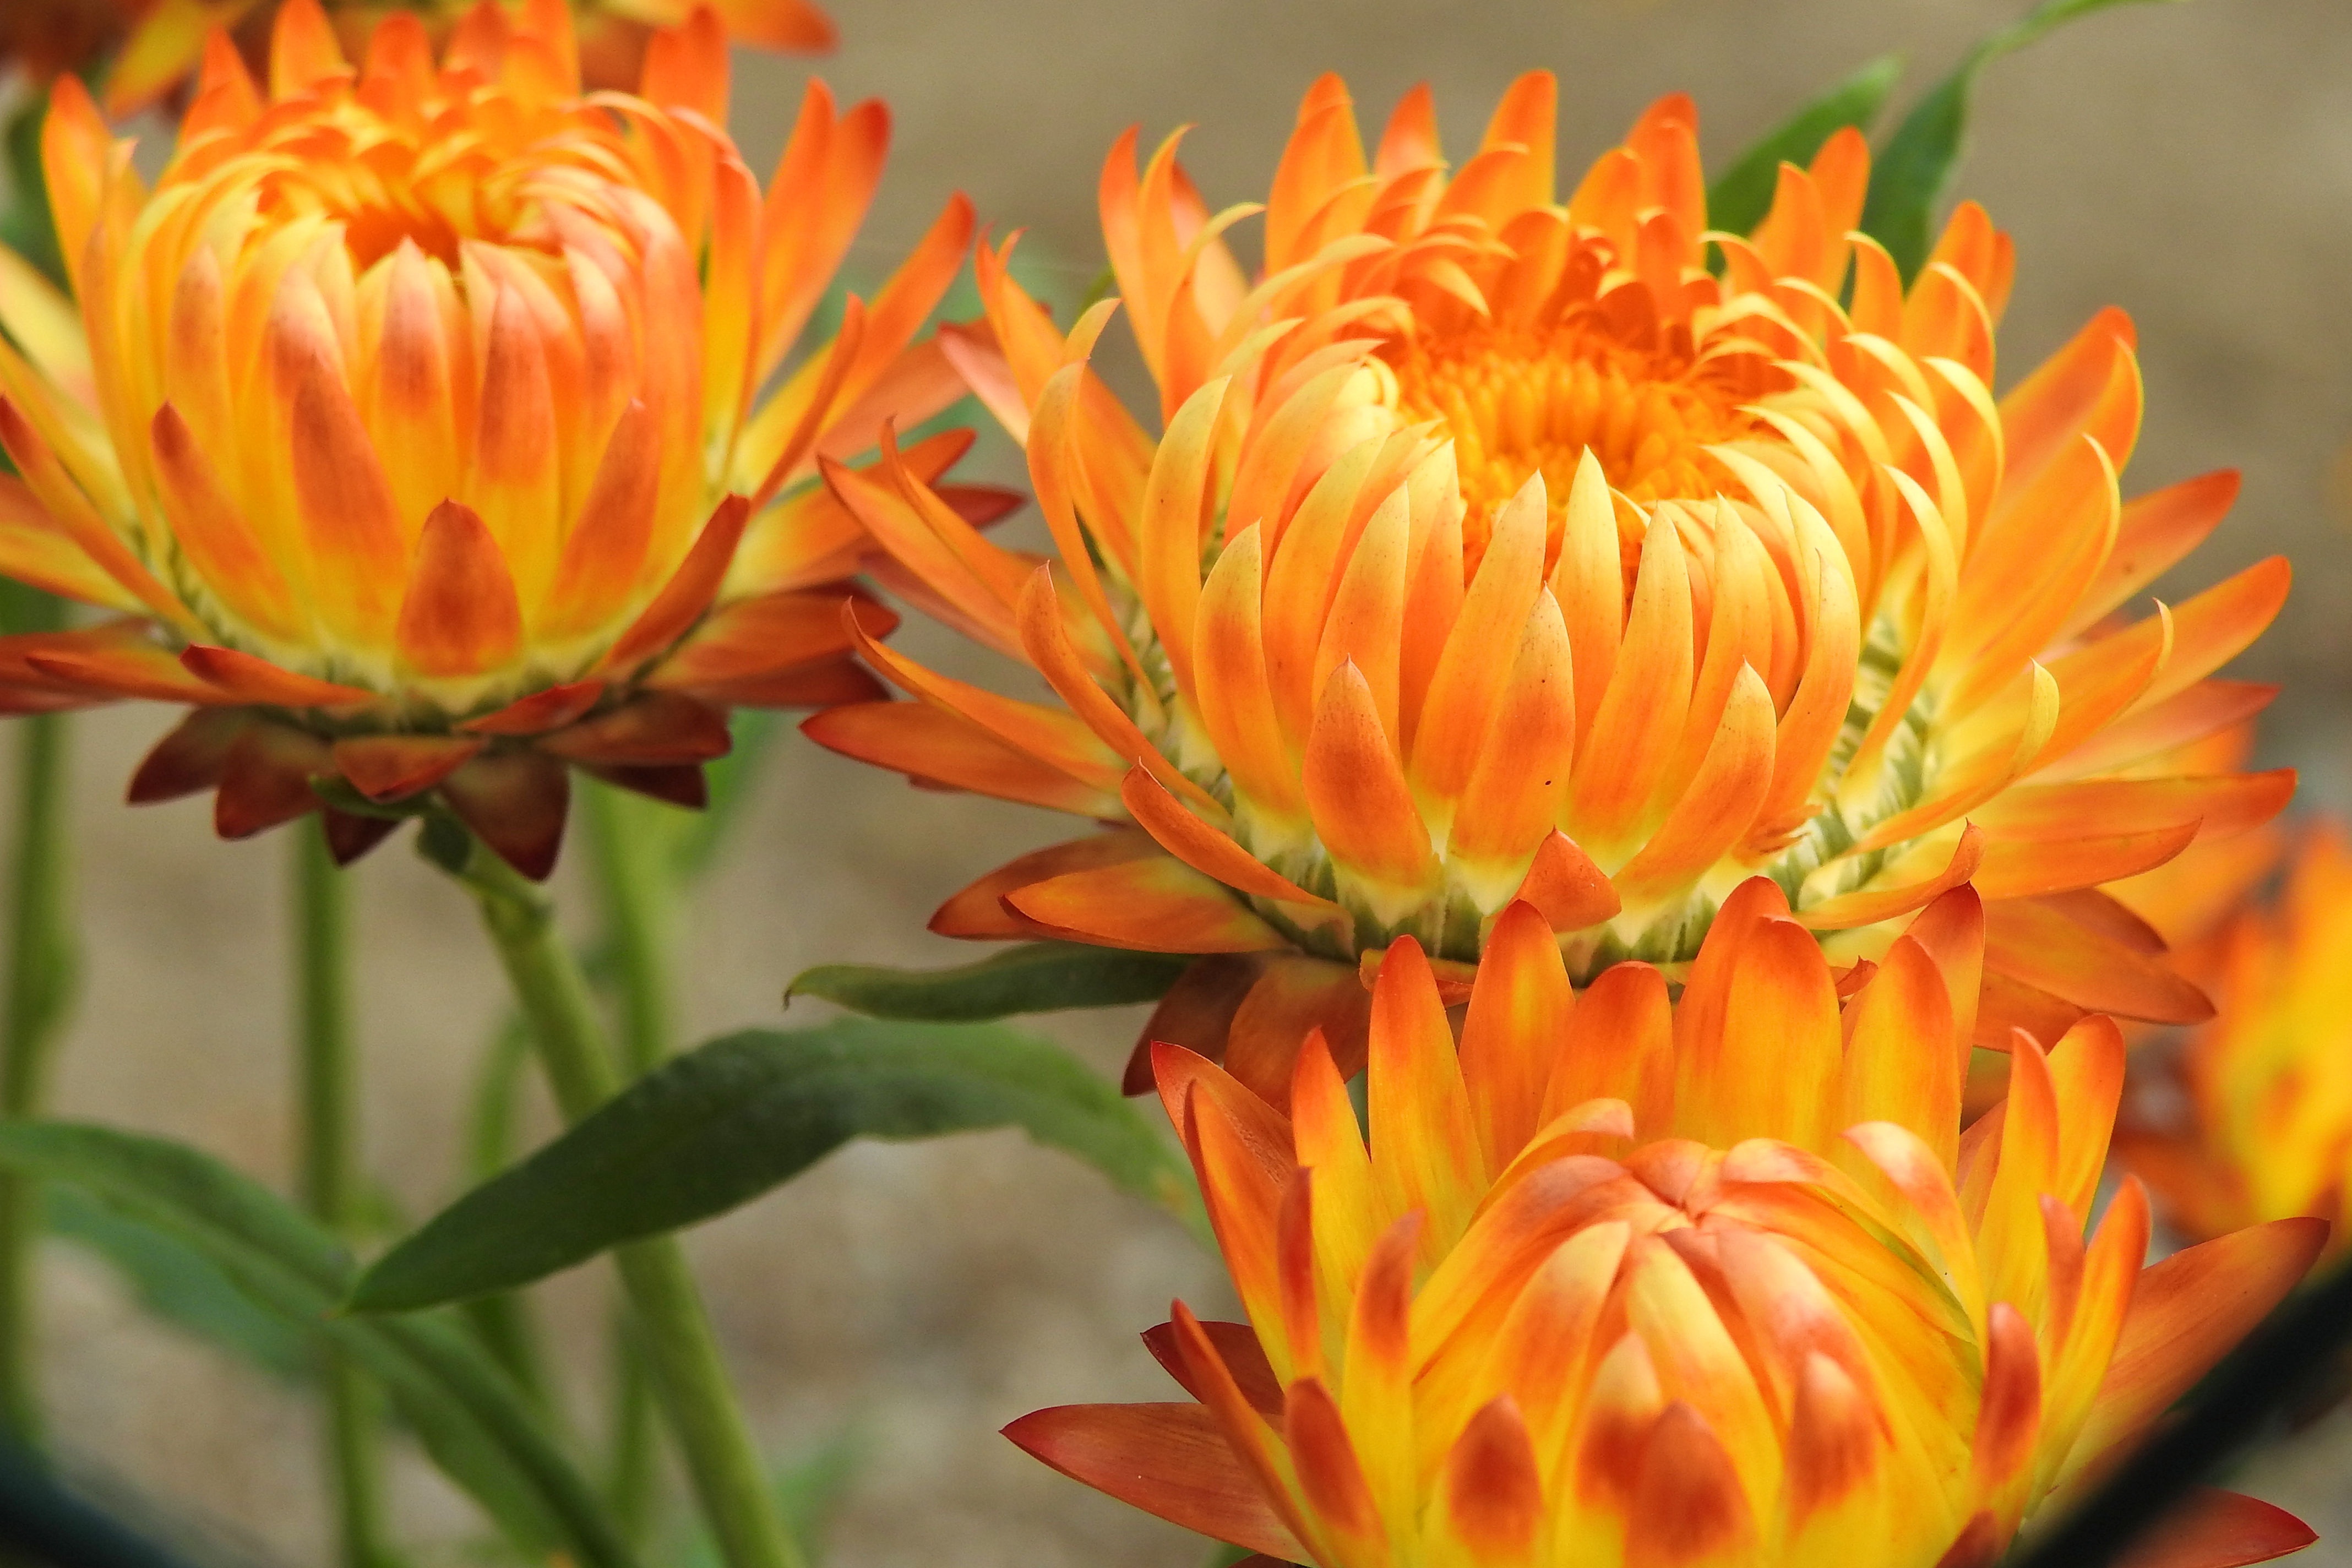
plant, flower, petal, botany, yellow, flora, wildflower, dahlia, composites, macro photography, flowering plant, daisy family, calendula, helichrysum, straw flowers, yellow orange, annual plant, plant stem, land plant